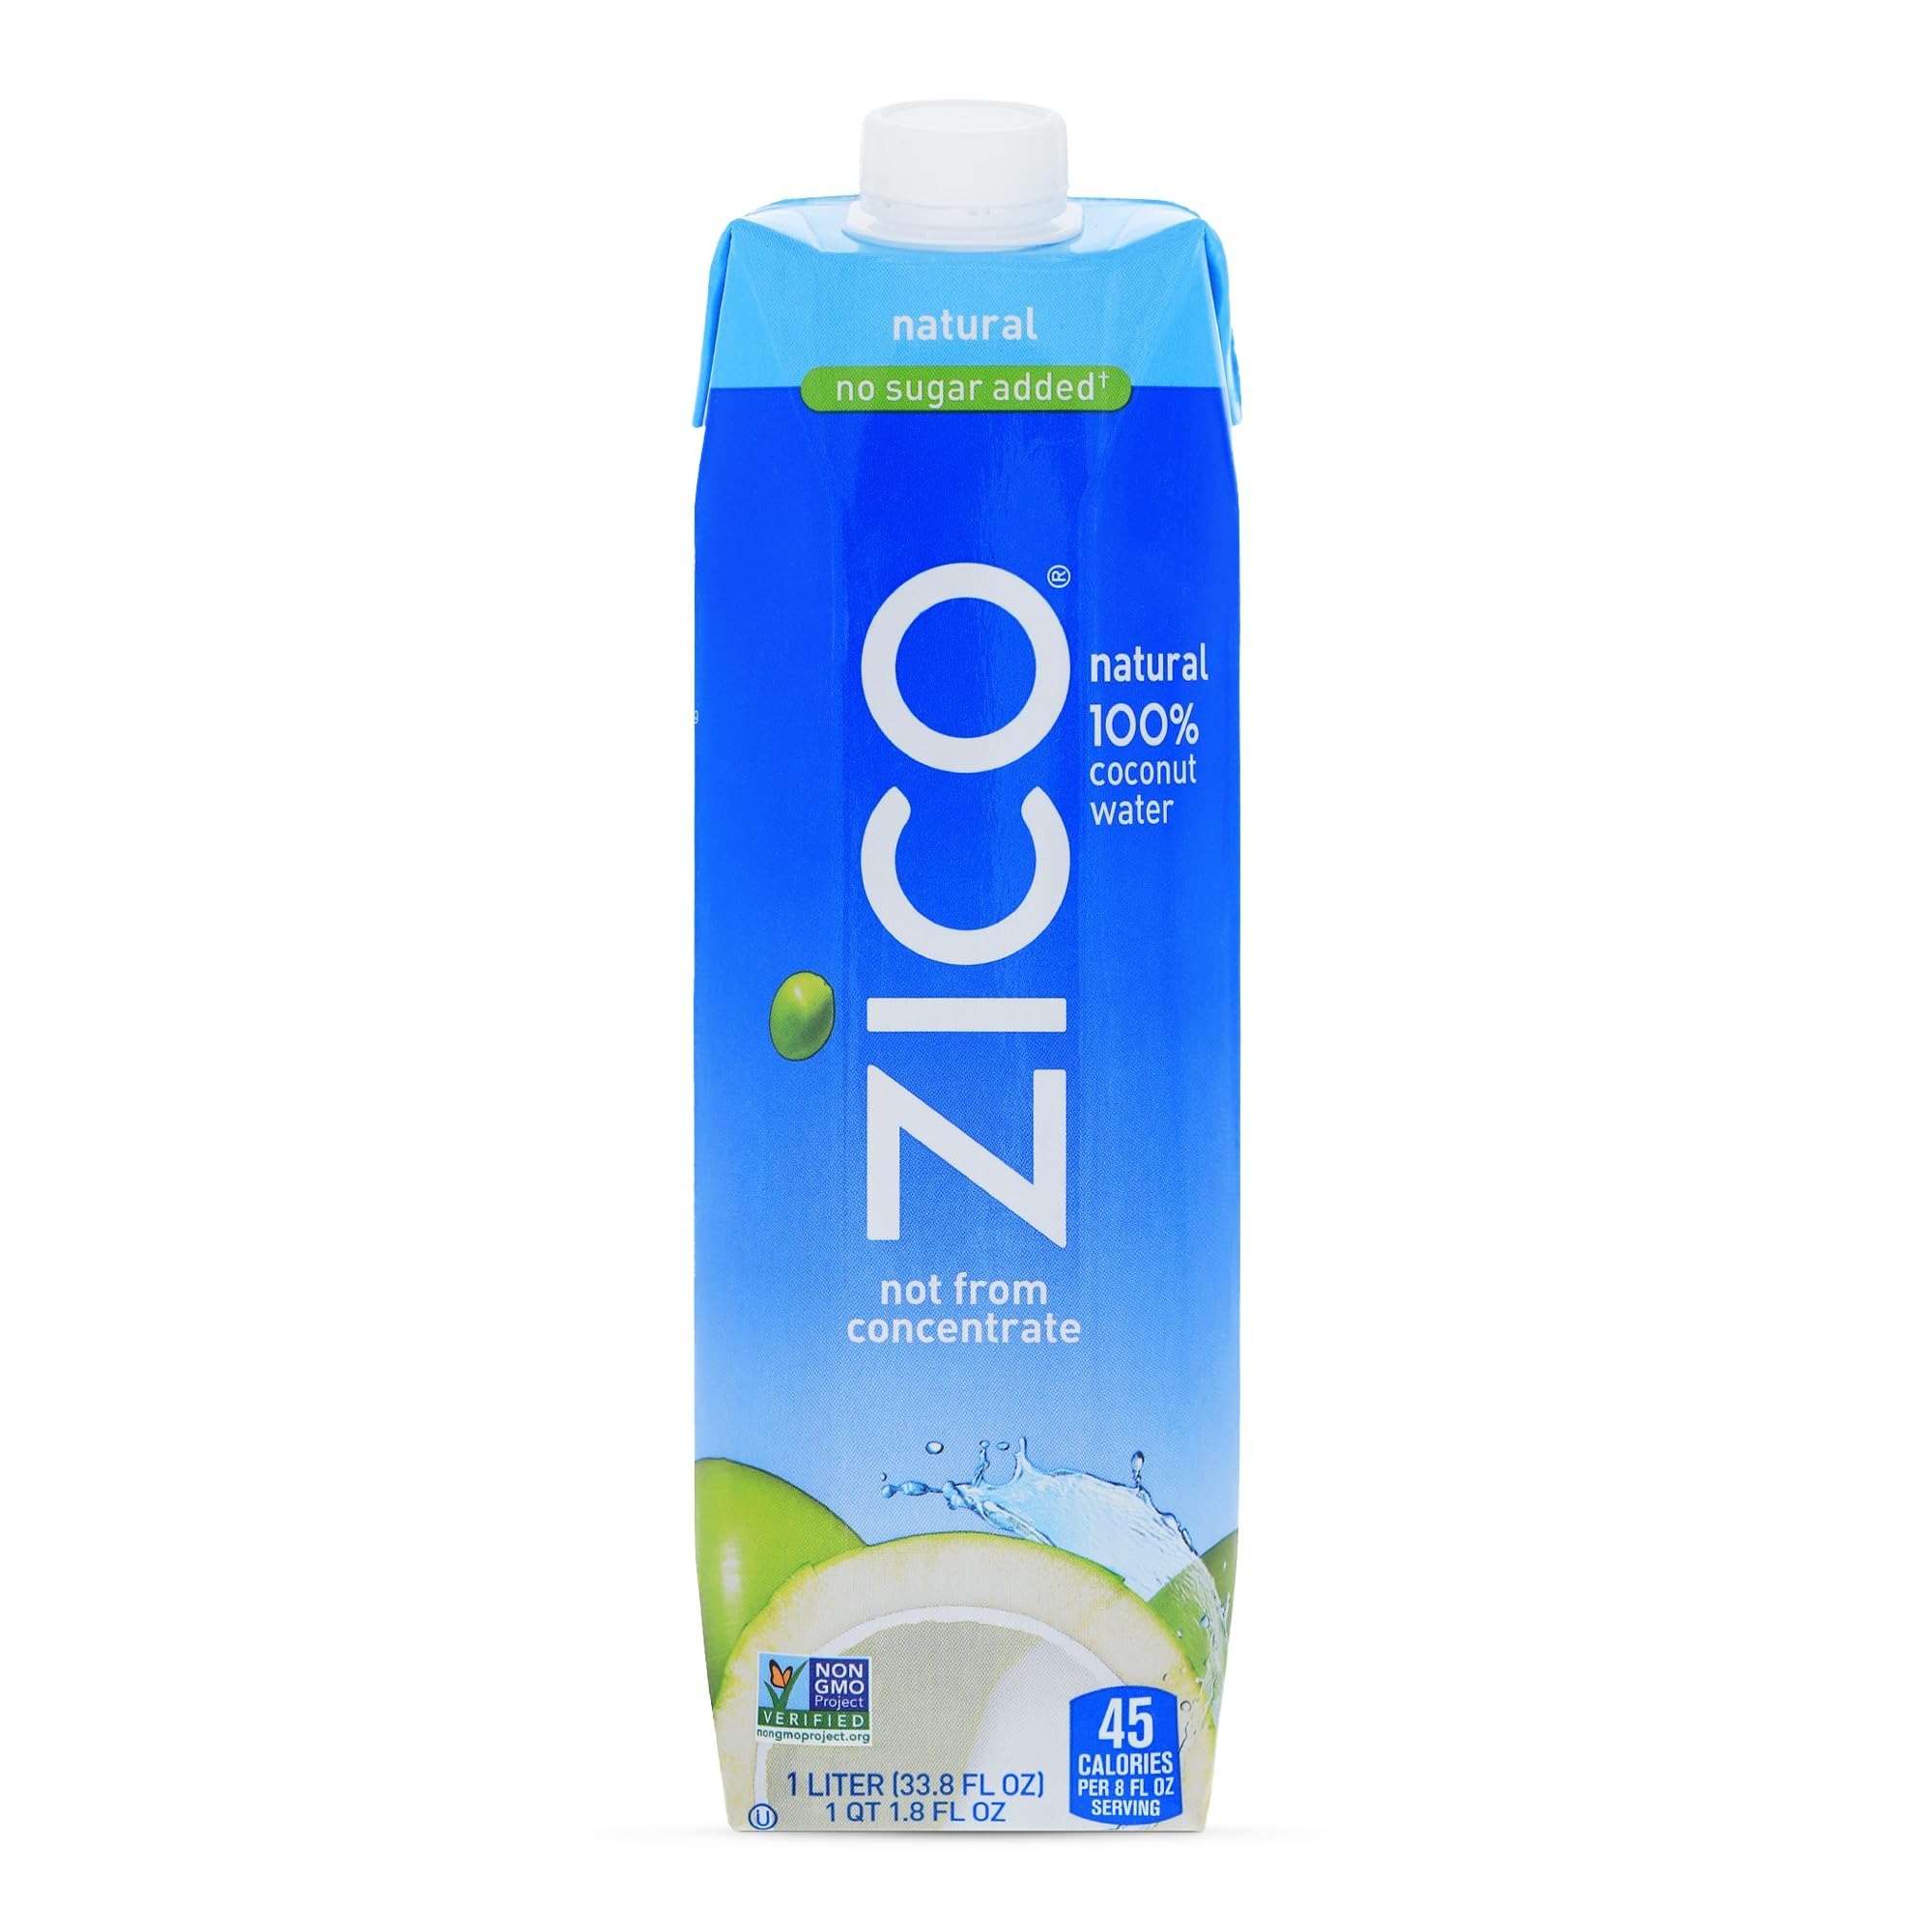
Item Name: Zico 100% Coconut Water Drink, 1 Liter Carton - Natural Flavored - No Sugar Added, Gluten-Free - Supports Hydration with Five Naturally Occurring Electrolytes - Not From Concentrate
Bullet Point 1: Hydrate Your Thirst for Life: For those who don’t have a palm tree, there’s ZICO Natural Coconut Water. Each carton is 100% pure coconut water and 100% hydrating, just twist the cap and drink up the coconutty goodness. 1 Liter Carton.
Bullet Point 2: Only Thing Fresher Than ZICO is an Actual Coconut: We blend delicious, premium Nam Hom coconuts from Thailand with coconuts from other parts of Asia to deliver you a true one-ingredient coconut water.
Bullet Point 3: Make a Choice You Can Feel Good About: ZICO is naturally fat, gluten and cholesterol free with no added sugar and naturally occurring electrolytes.
Bullet Point 4: Grab Life by the Coconuts: From the hydrating benefits of drinking ZICO on its own to its versatility as an ingredient, ZICO makes any moment, and recipe, better.
Bullet Point 5: Get to Know ZICO: The story of ZICO starts in Central America, where founder Mark Rampolla noticed locals drinking coconut water for replenishment. The vision was to bring a healthy, natural product to market in a sustainable and impactful way.
Value: 33.8
Unit: Fl Oz

Price: 5.99